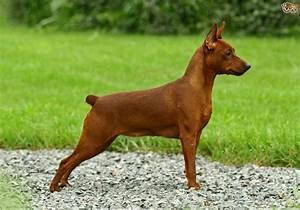
dog